Answer in natural language. Considering the relative positions, where is framed monochromatic wall decor painting (highlighted by a blue box) with respect to wall paint (highlighted by a green box)? Choose between the following options: right or left
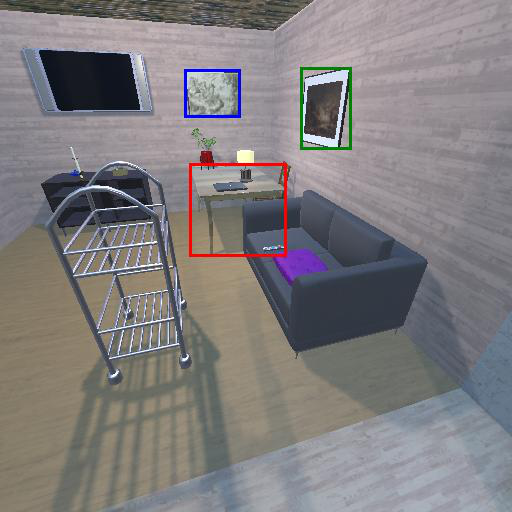
<answer>left</answer>